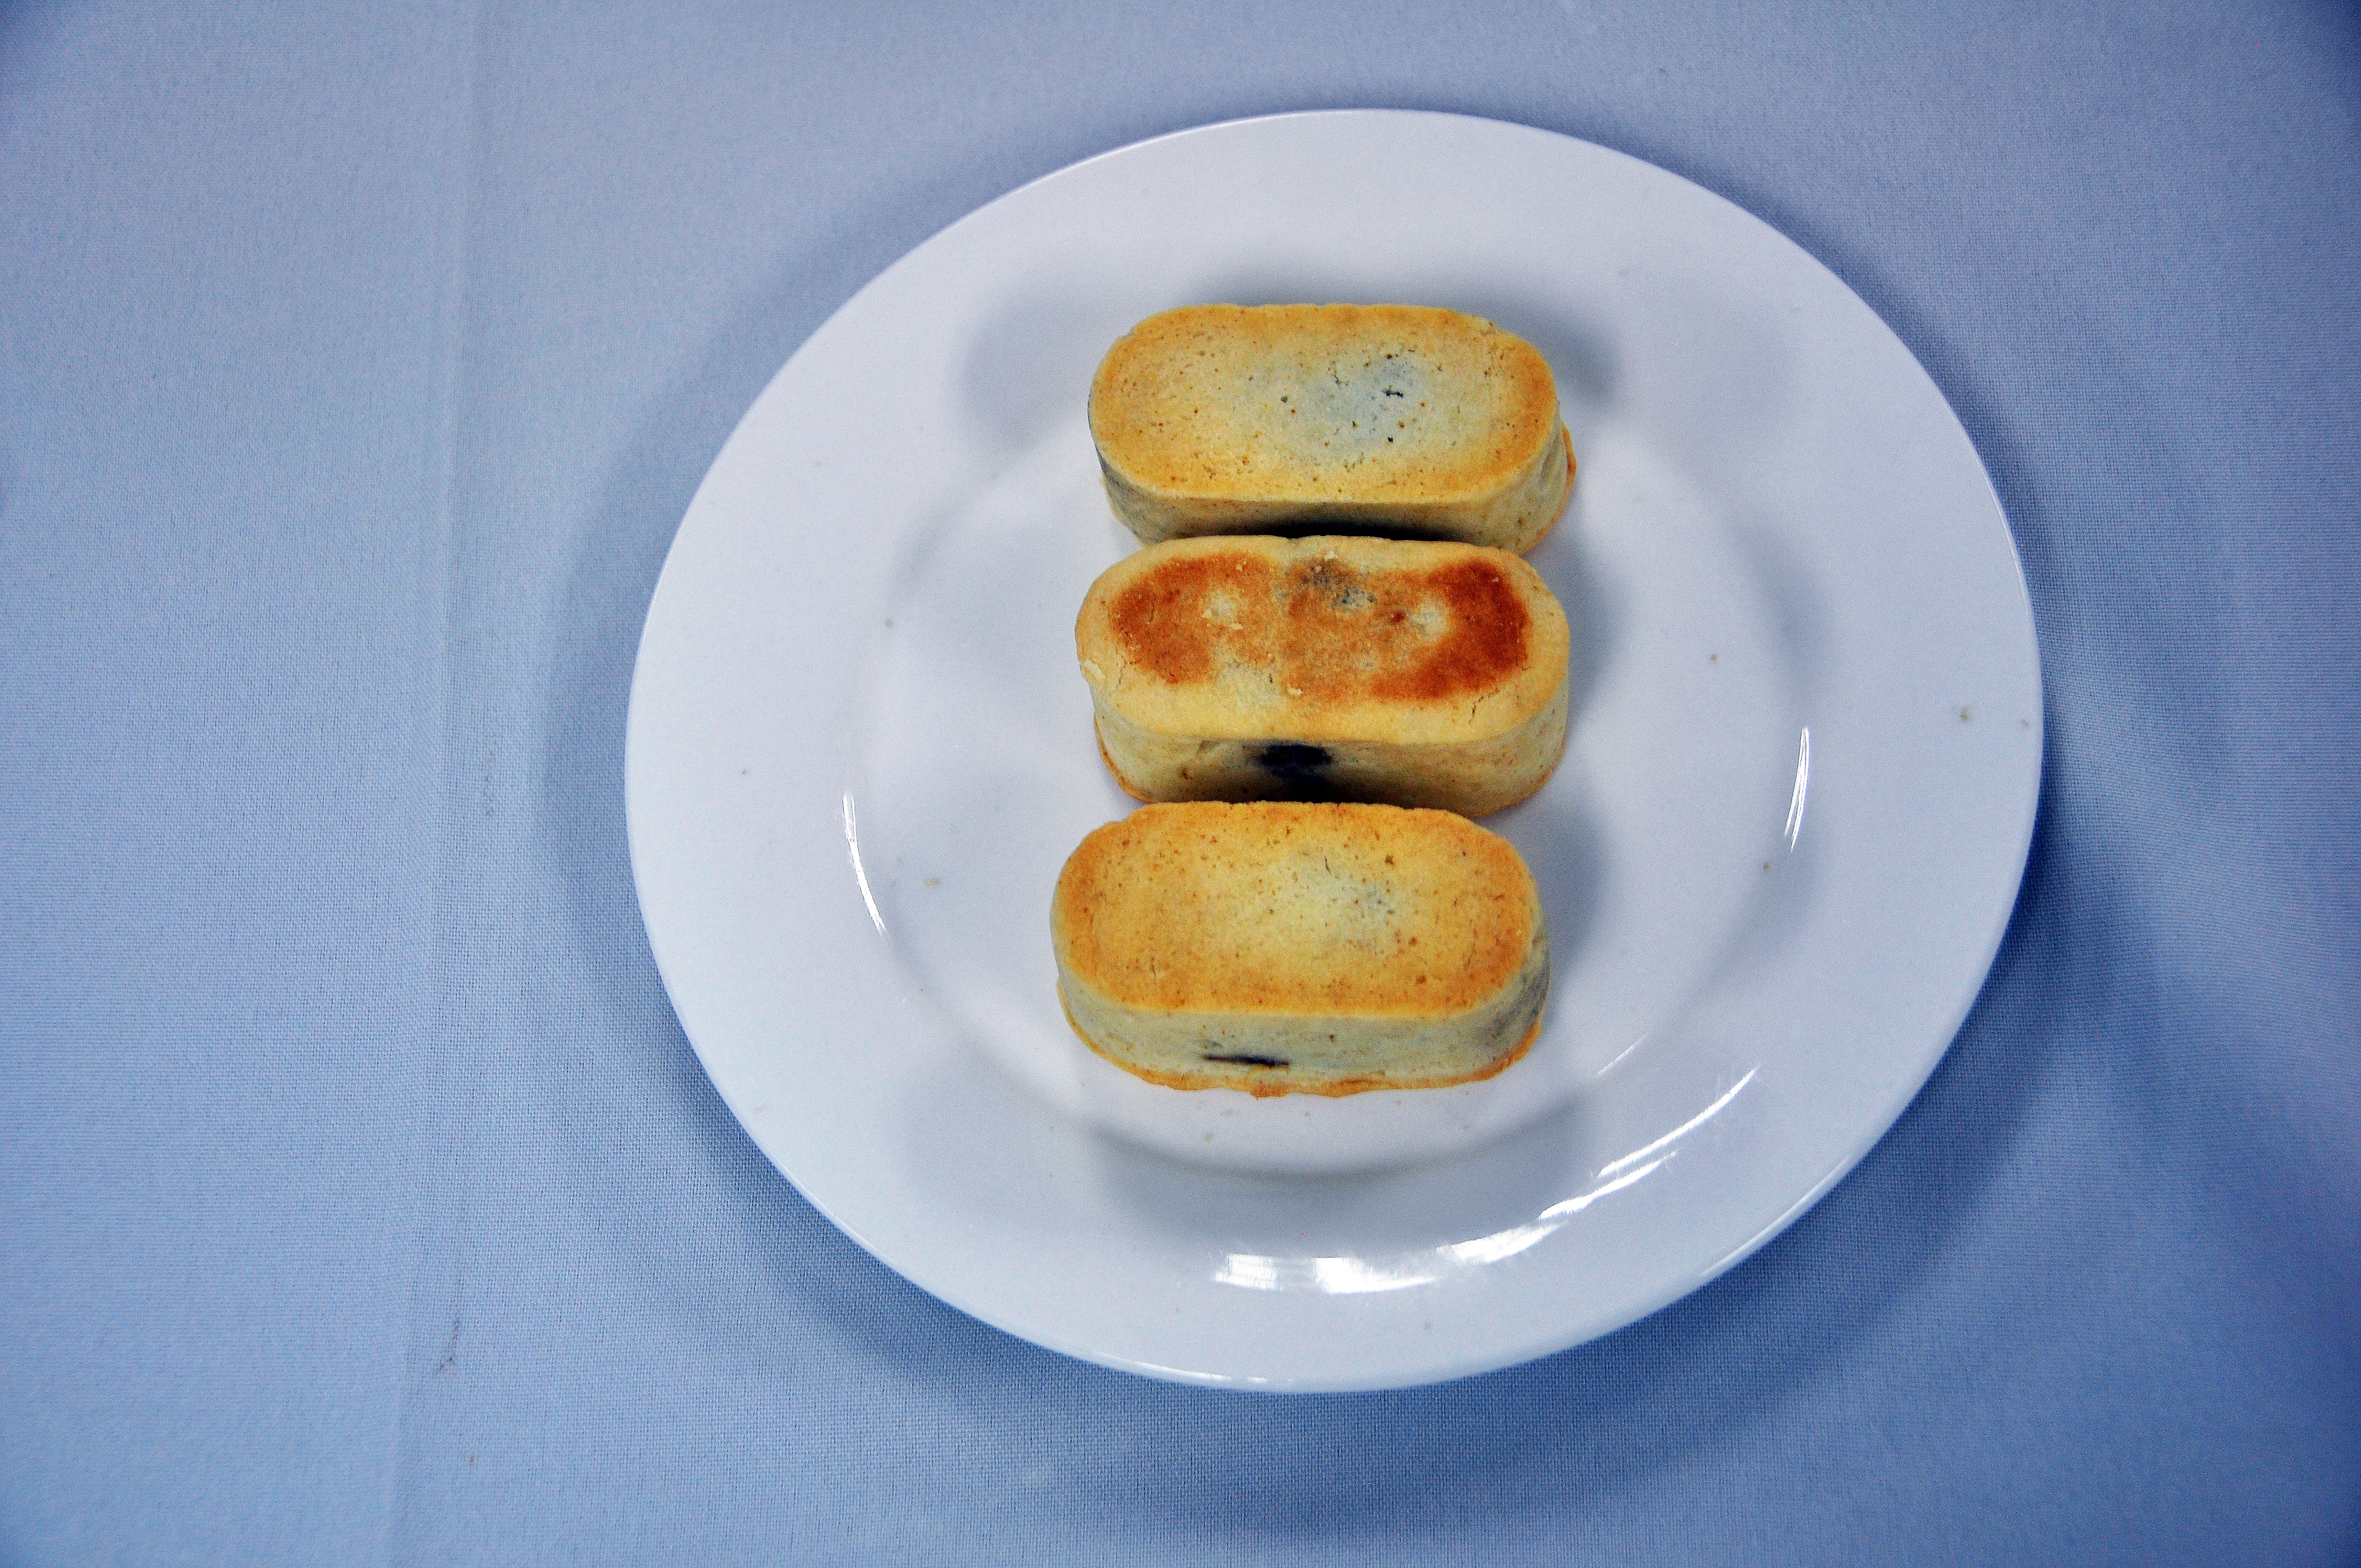
asian, dish, meal, food, chinese, produce, breakfast, baking, cuisine, delicious, asian pastry